Question: Where is the elephant?
Tambaya: Ina giwar?
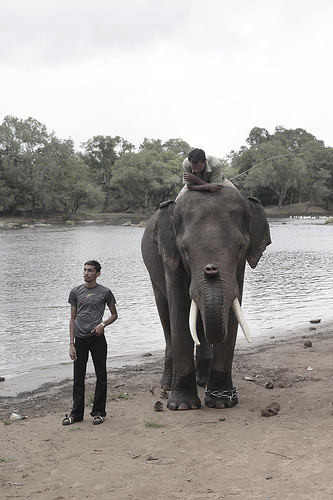
Answer: Next to a river.
Amsa: Kusa da kogi.